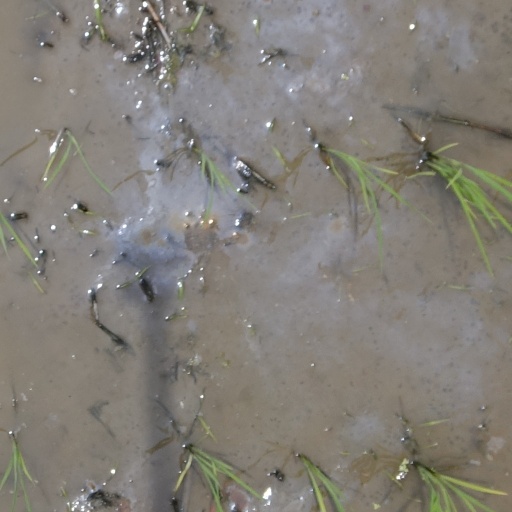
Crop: rice